Whitley Bay F.C.

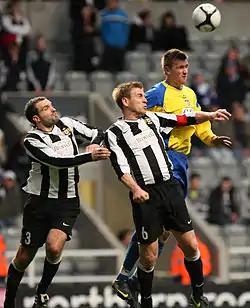
Marc Wamsley (Ashington #3), Iain Nickalls (Ashington #6) and Phil Bell (Whitley Bay) contest a ball at the Northumberland Senior Cup 2010 Final at St James' Park.

Following a second relegation in six seasons in 1999–2000, Whitley Bay returned to Northern Football League Division One after a 12-year absence.